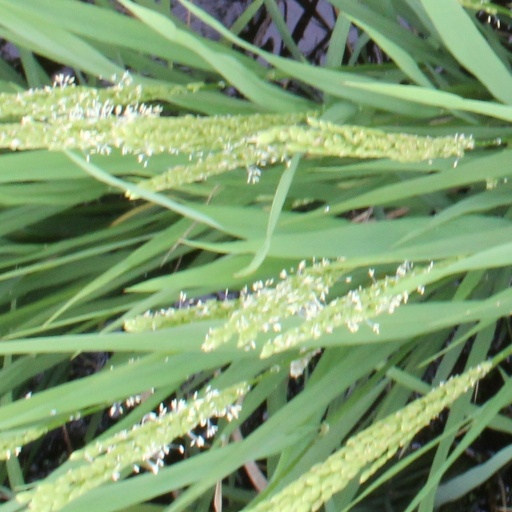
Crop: rice